Matchbox (brand)

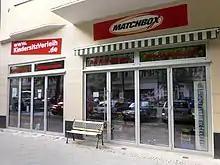
Speciality store for Matchbox collectibles in Berlin, Germany, 2015

Matchbox is a toy brand introduced by Lesney Products in 1953, and is now owned by Mattel, Inc, which purchased the brand in 1997. The brand was given its name because the original die-cast "Matchbox" toys were sold in boxes similar to those in which matches were sold. The brand grew to encompass a broad range of toys, including larger scale die-cast models, plastic model kits, slot car racing toys, and action figures.